For the Love of Mary

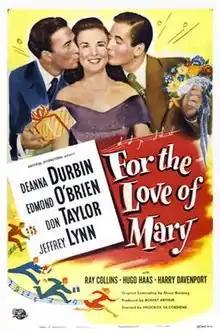
Theatrical release poster

For the Love of Mary is a 1948 American romantic comedy film directed by Frederick de Cordova and starring Deanna Durbin, Edmond O'Brien, Don Taylor, and Jeffrey Lynn. Written by Oscar Brodney, the film is about a young woman who takes a job at the White House as a switchboard operator and soon receives help with her love life from Supreme Court justices and the President of the United States. "For the Love of Mary" was the last film by Deanna Durbin, who withdrew from the entertainment business the following year to live a private life in France.